Charlotte, Rochester, New York

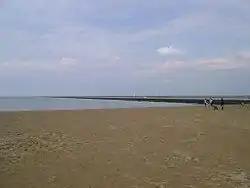
Charlotte Beach and Pier at the mouth of the Genesee River, looking northeast

Charlotte is a neighborhood in Rochester, in the U.S. state of New York, located along the western bank of the mouth of the Genesee River along the southern shore of Lake Ontario. It is the home of the Port of Rochester and Charlotte High School.